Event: Nepal Earthquake
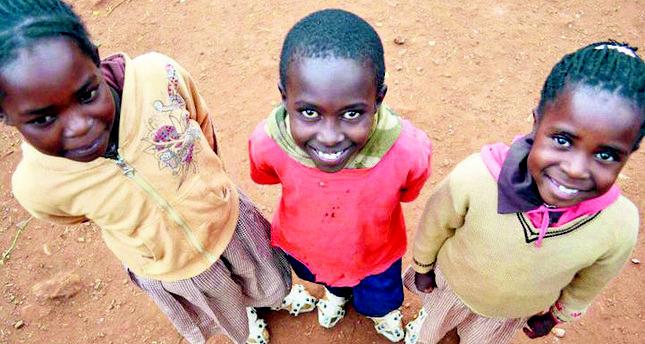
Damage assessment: no_damage